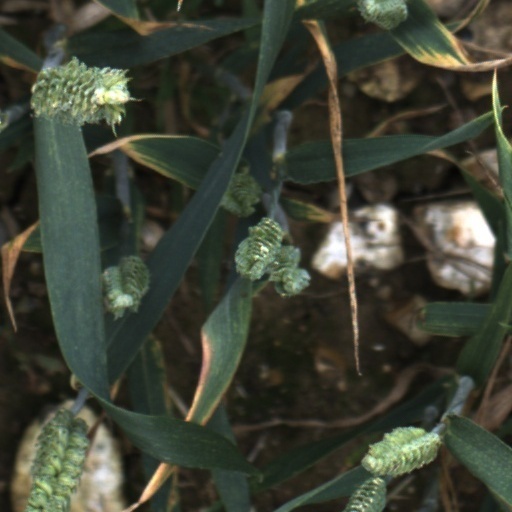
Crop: wheat